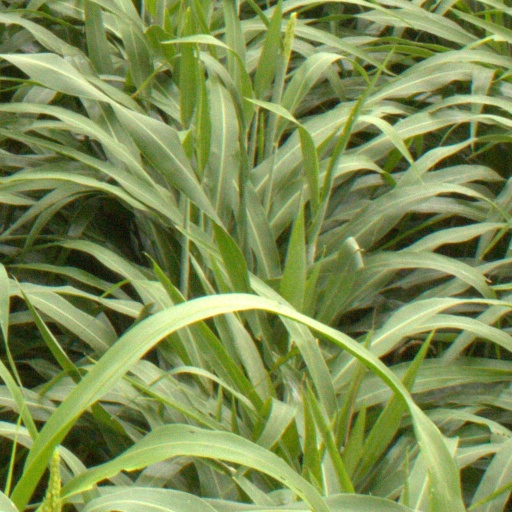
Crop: sorghum